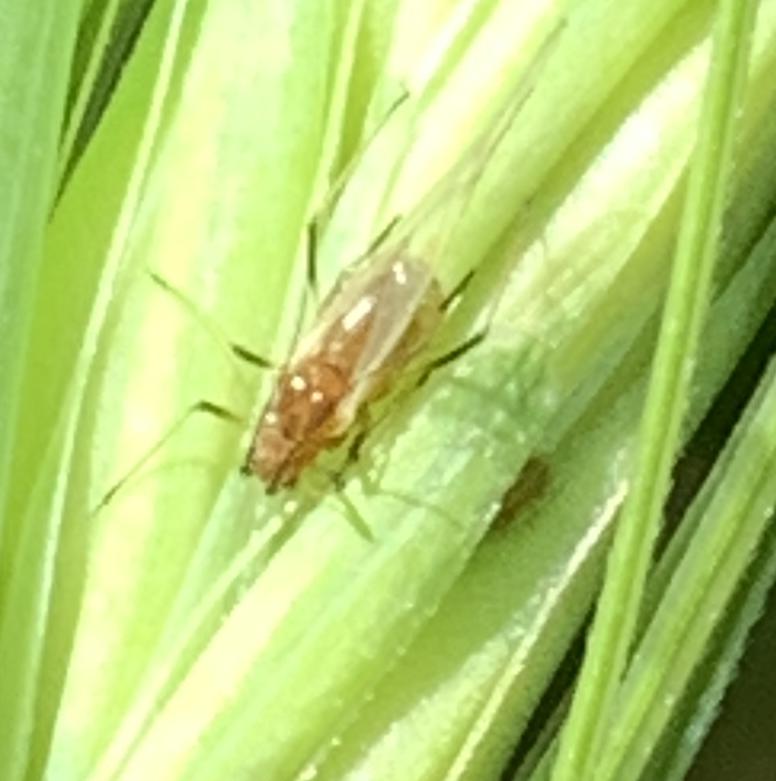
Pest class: english_grain_aphid